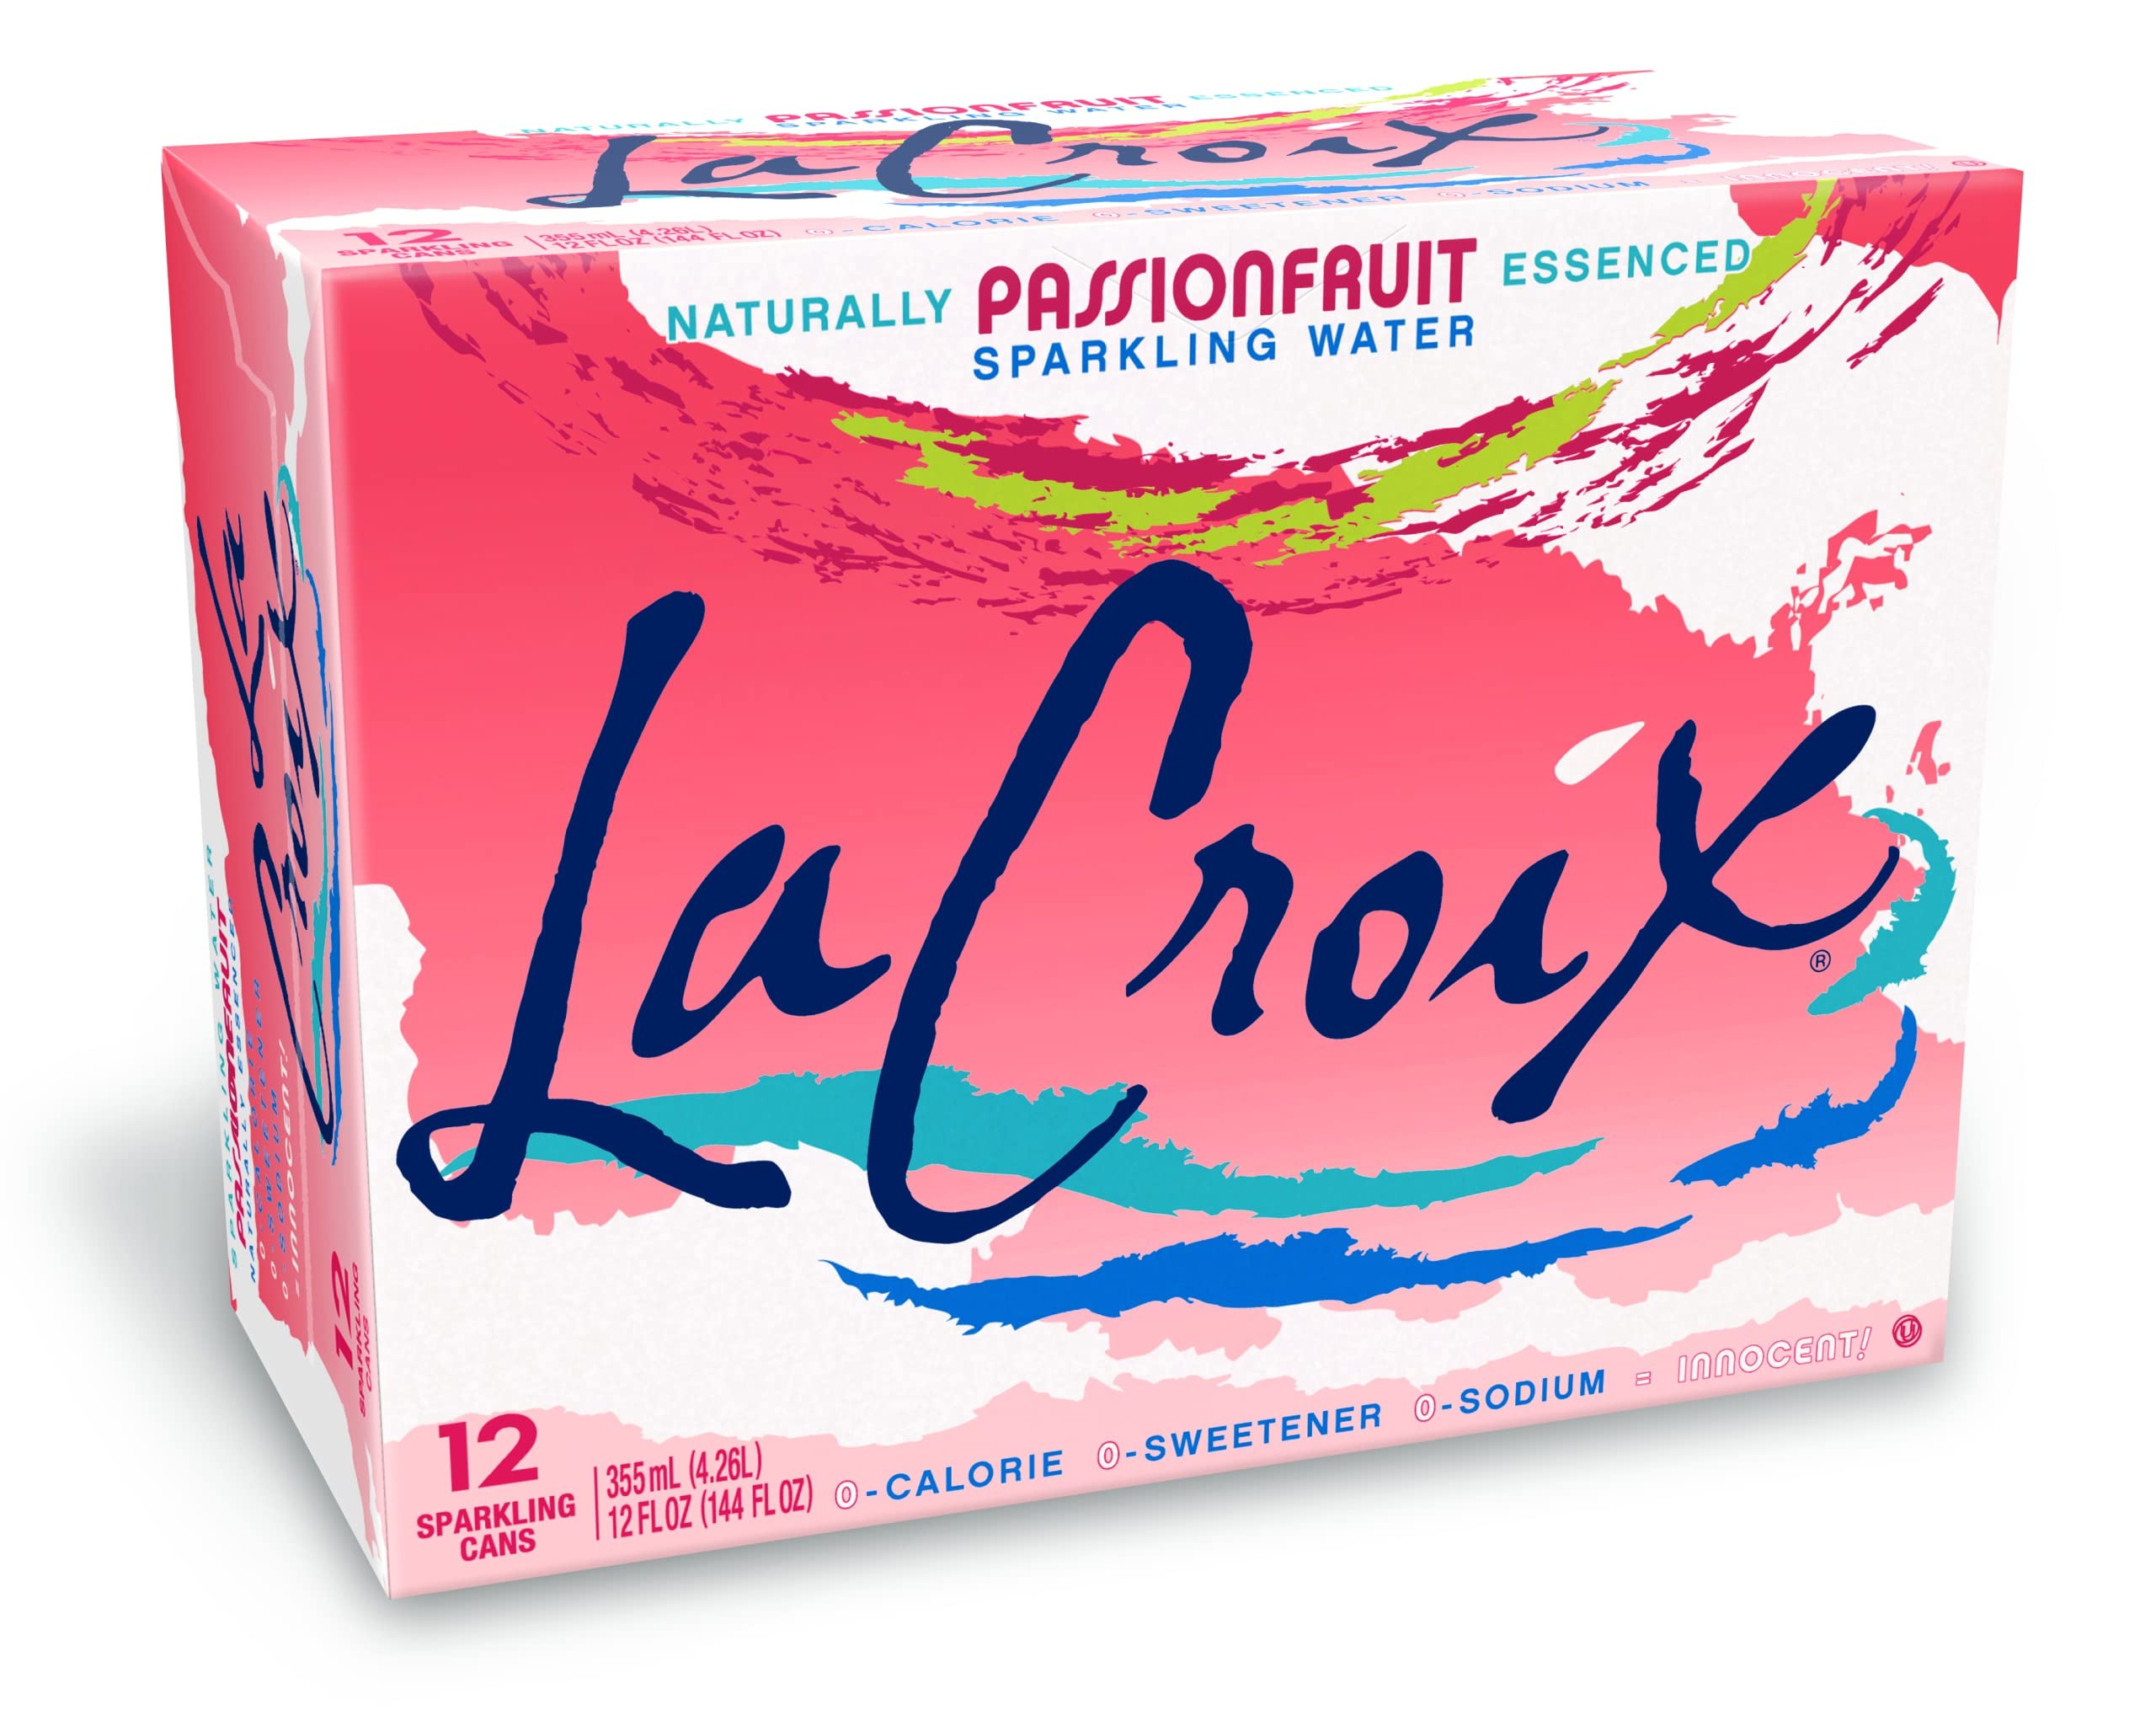
Item Name: LaCroix Sparkling Water, Passionfruit, 12 Fl Oz (pack of 12)
Bullet Point 1: Passionfruit - A twist on the tropics: A trace of this particular fruit is added for a refreshing twist on tropics.
Bullet Point 2: LaCroix Sparkling Waters are Gluten Free, Vegetarian, Kosher and non-GMO Project Verified, Whole 30 approved & environmentally friendly. LaCroix cans are sustainable, recyclable and are produced without a BPA liner.
Bullet Point 3: All LaCroix flavors are derived from natural essences, which give each LaCroix flavor its unique aroma, taste, and sensory experience -- in short, its distinctive flavor.
Bullet Point 4: Enjoy LaCroix Sparkling Water, a healthier alternative for you and your family with flavors that are beyond taste!
Bullet Point 5: It contains zero calories, zero sweeteners and zero sodium.
Value: 144.0
Unit: Fl Oz

Price: 4.19